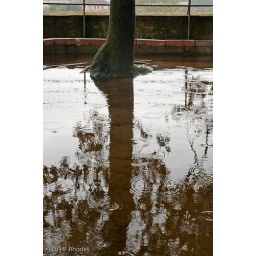
An oak tree in water and it is raining at the top of the Torre Guinigi, Lucca, Italy